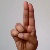
The image shows a hand gesture representing the letter 'U' in Indian Sign Language.